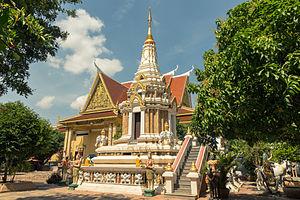
Phnom Penh est la capitale du Cambodge, située dans la moitié sud du pays, au confluent du Tonlé Sap et du Mékong. En 2019, 2 129 371 Phnompenhois vivent sur les 290 km² du territoire de la municipalité de Phnom Penh. Administrativement, Phnom Penh est également une province du Cambodge. Pa Socheatvong en est le gouverneur actuel.
Le Wat Botum Vathey est un wat bouddhiste situé à Phnom Penh, au Cambodge. Il fait face au parc du Wat Botum, au sud du Palais royal de Phnom Penh.